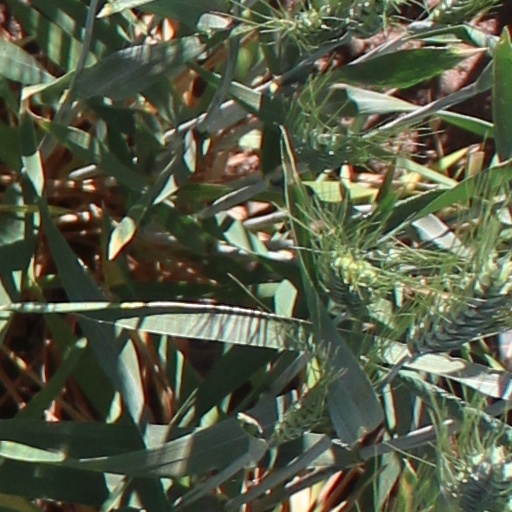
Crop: wheat